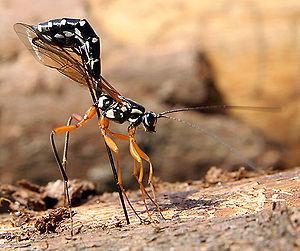
Rhyssa persuasoria, la rhysse persuasive, est une espèce d'insectes hyménoptères de la famille des Ichneumonidae.